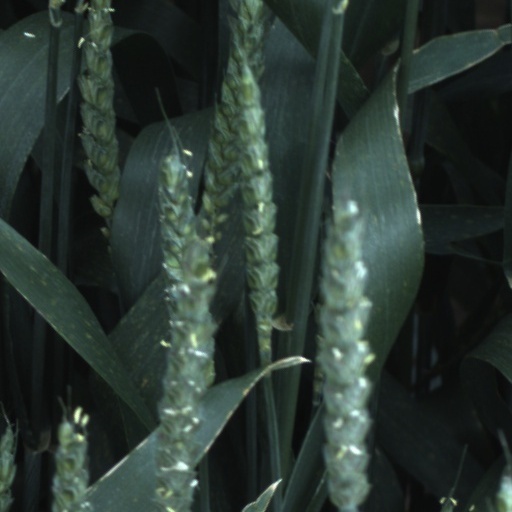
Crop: wheat